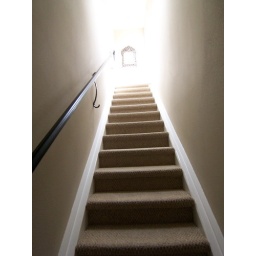
the stairs to the roof at Ron's house in Toluca Lake